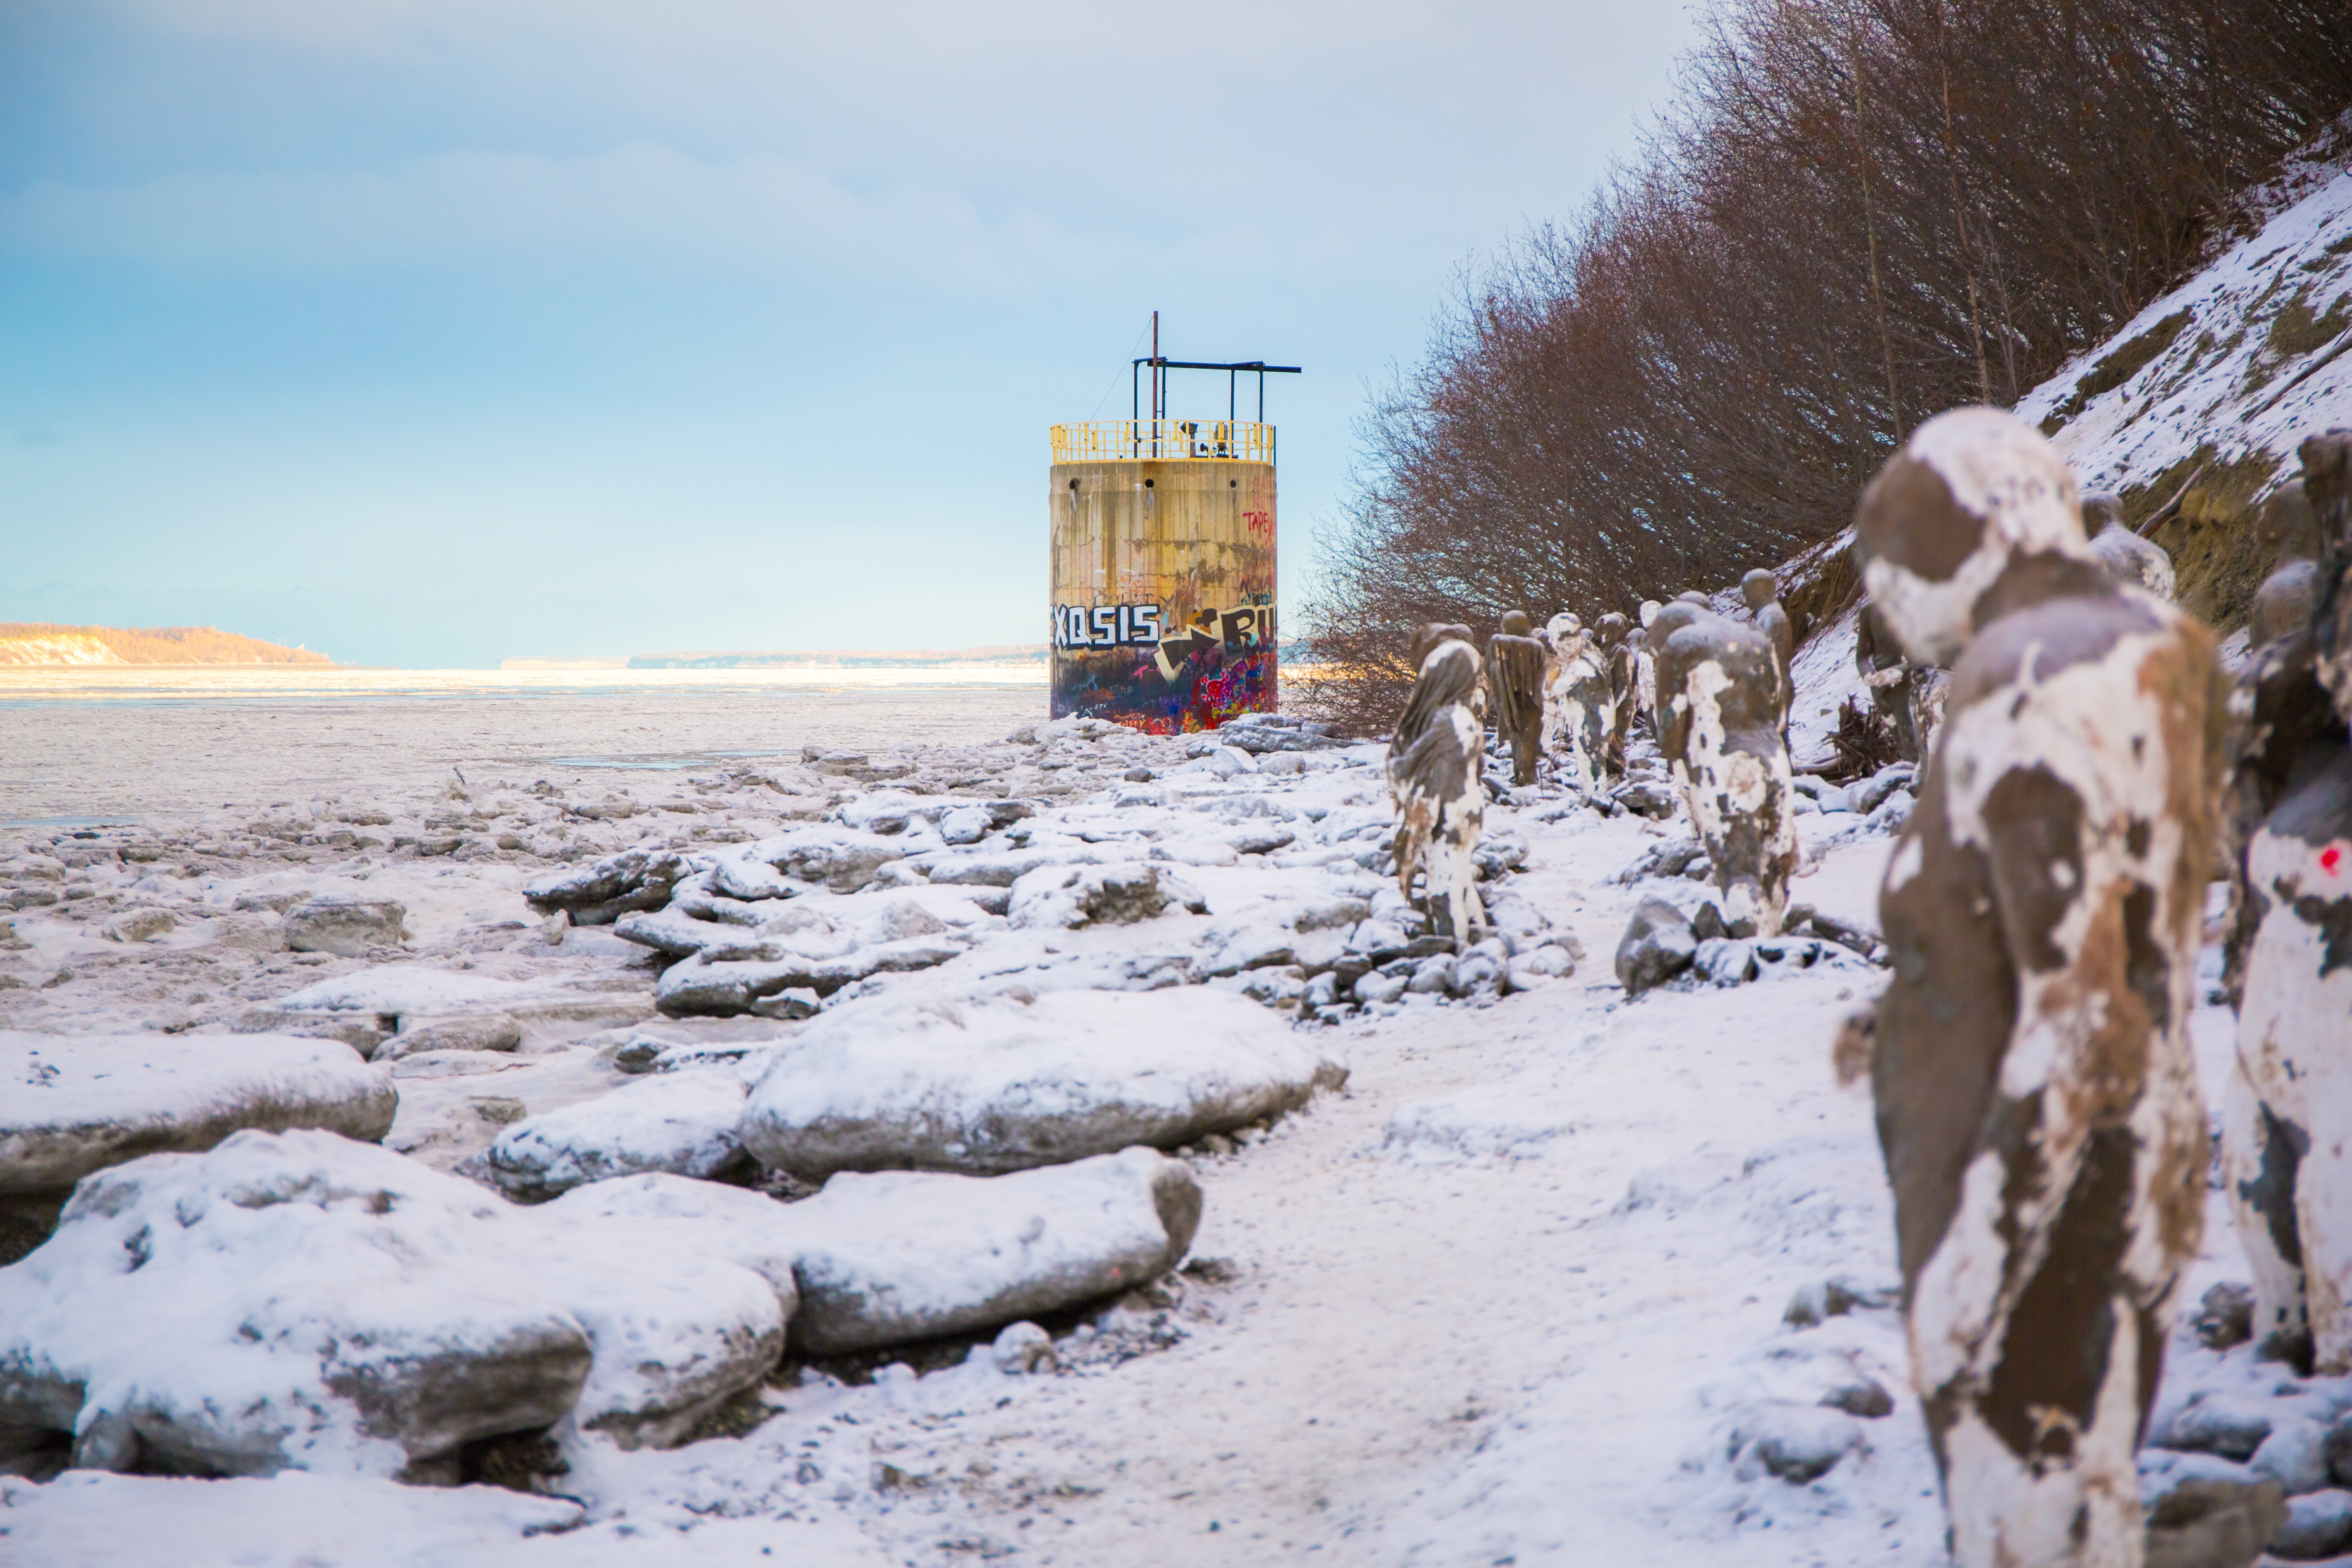
snow, winter, ice, weather, arctic, season, freezing